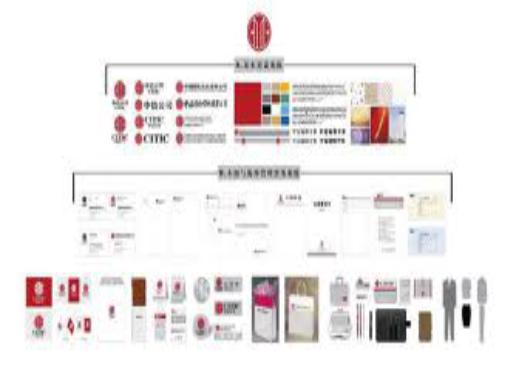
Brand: citic
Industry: Others